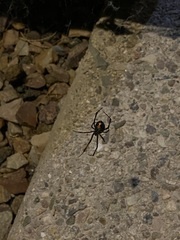
Species: Lactrodectus_hesperus